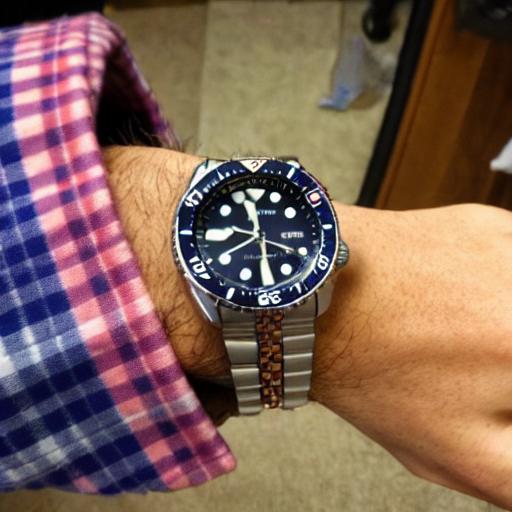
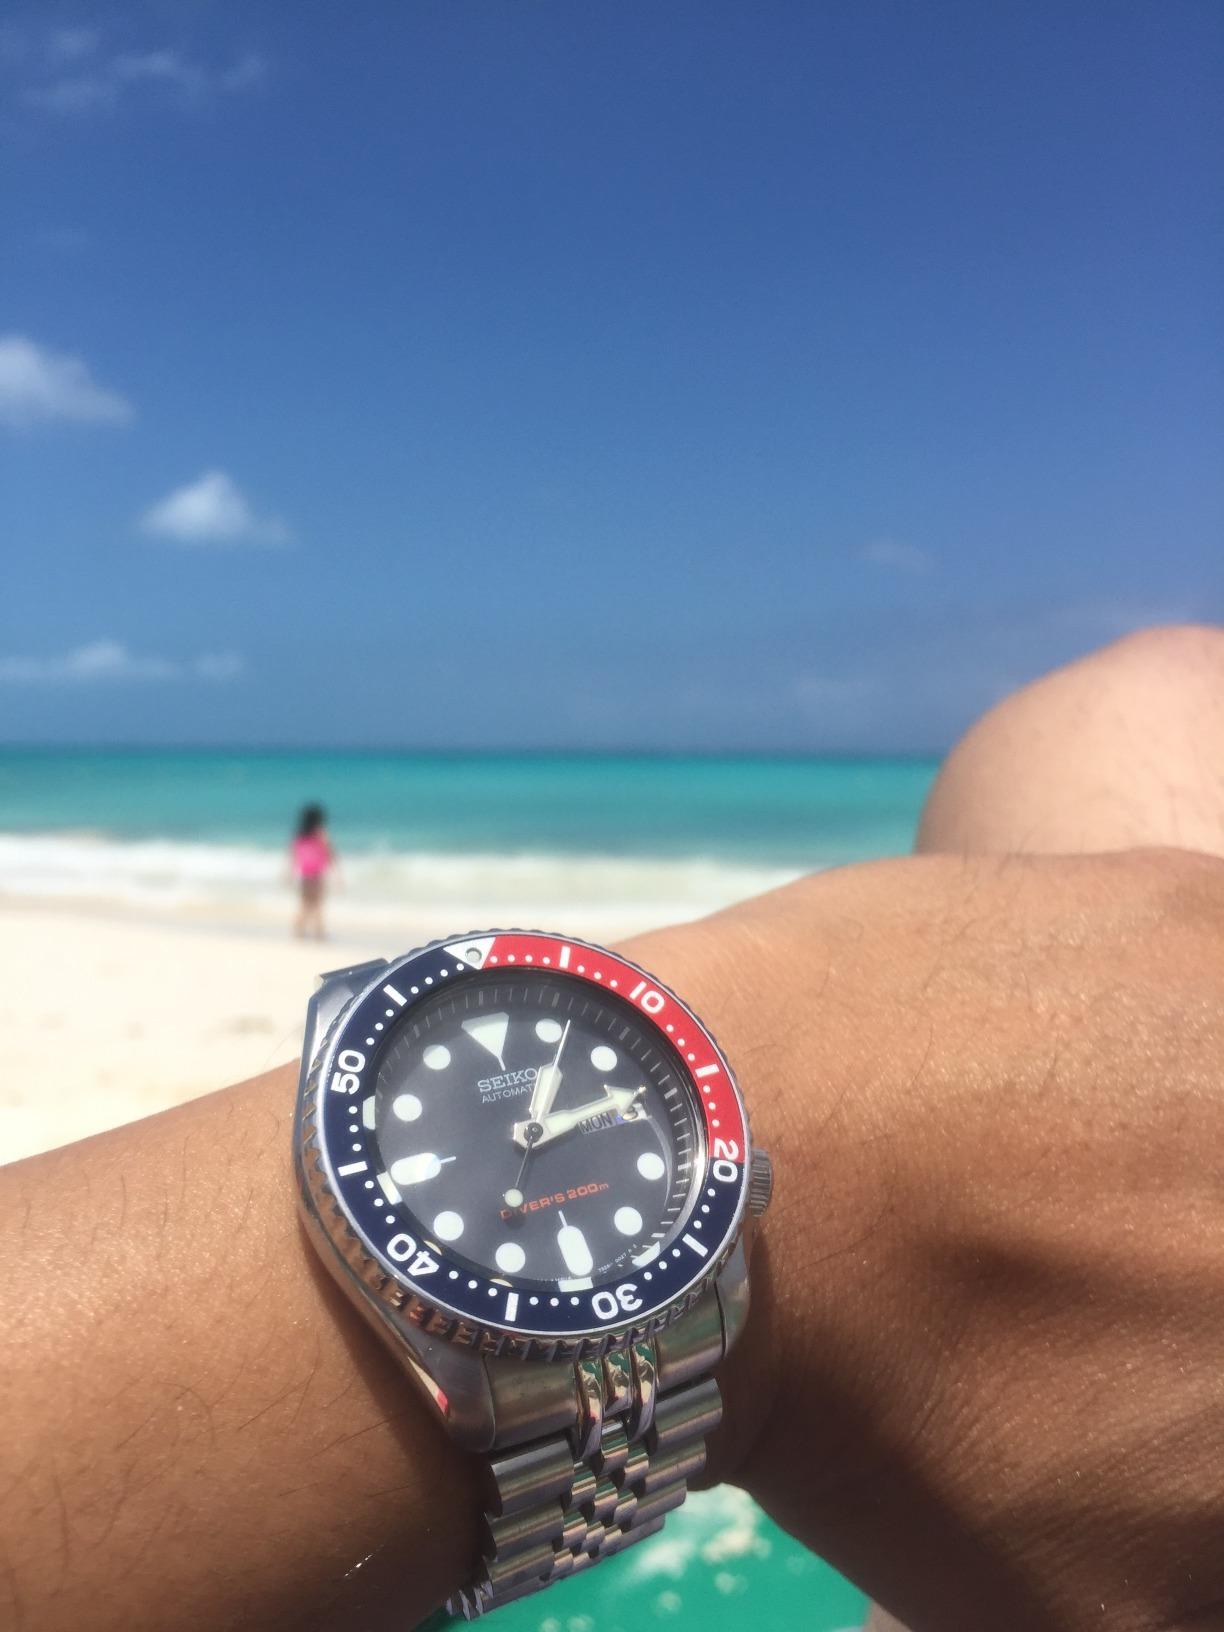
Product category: accessories_watch
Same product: no